Peng Zhao

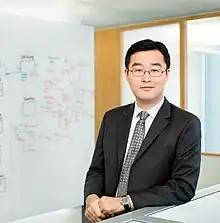
Peng Zhao, May 2013

Peng Zhao (born ) is a Chinese-American businessman who is the CEO of market making firm Citadel Securities. Peng Zhao was born in Beijing, China.